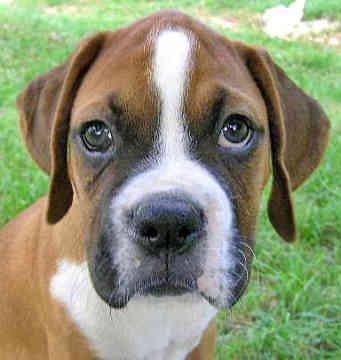
boxer